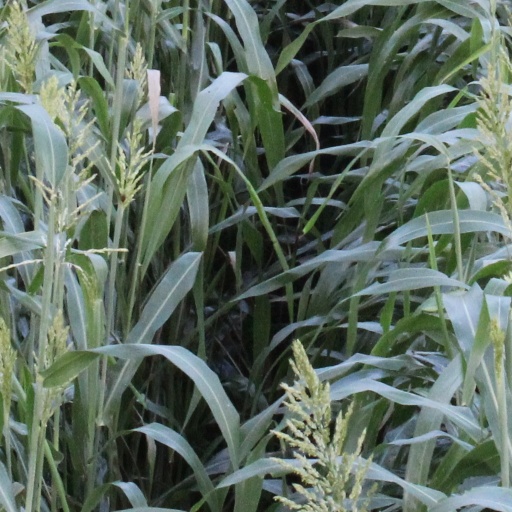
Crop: sorghum